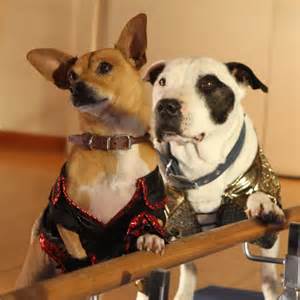
Label: cane